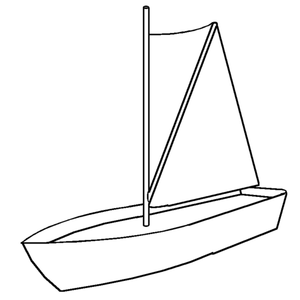
Une voile est un assemblage de pièces de tissu, dont la taille peut varier de quelques mètres carrés à plusieurs centaines de mètres carrés, qui, grâce à l'action du vent, sert à faire avancer un véhicule. Les voiles sont utilisées sur des voiliers, planches à voile, mais aussi sur des véhicules terrestres.